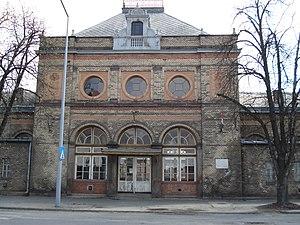
La Gare de Miskolc-Gömori est la seconde gare ferroviaire de Miskolc après la gare de Miskolc-Tiszai. Son nom renvoie à l'ancien comitat de Gömör és Kis-Hont.